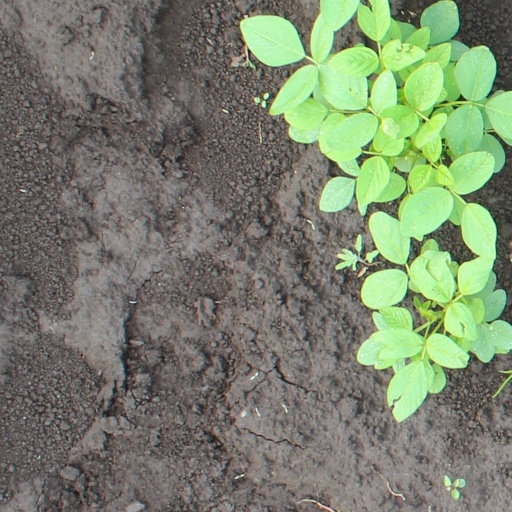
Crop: soybean